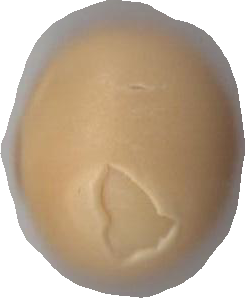
Variety: Dega